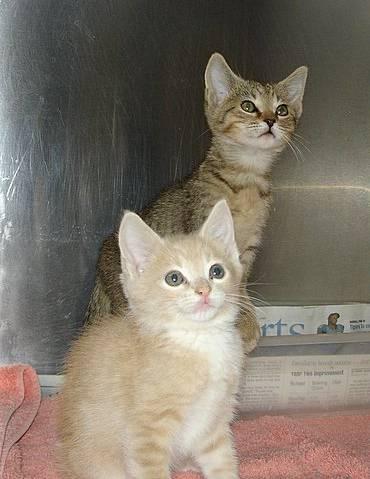
cat